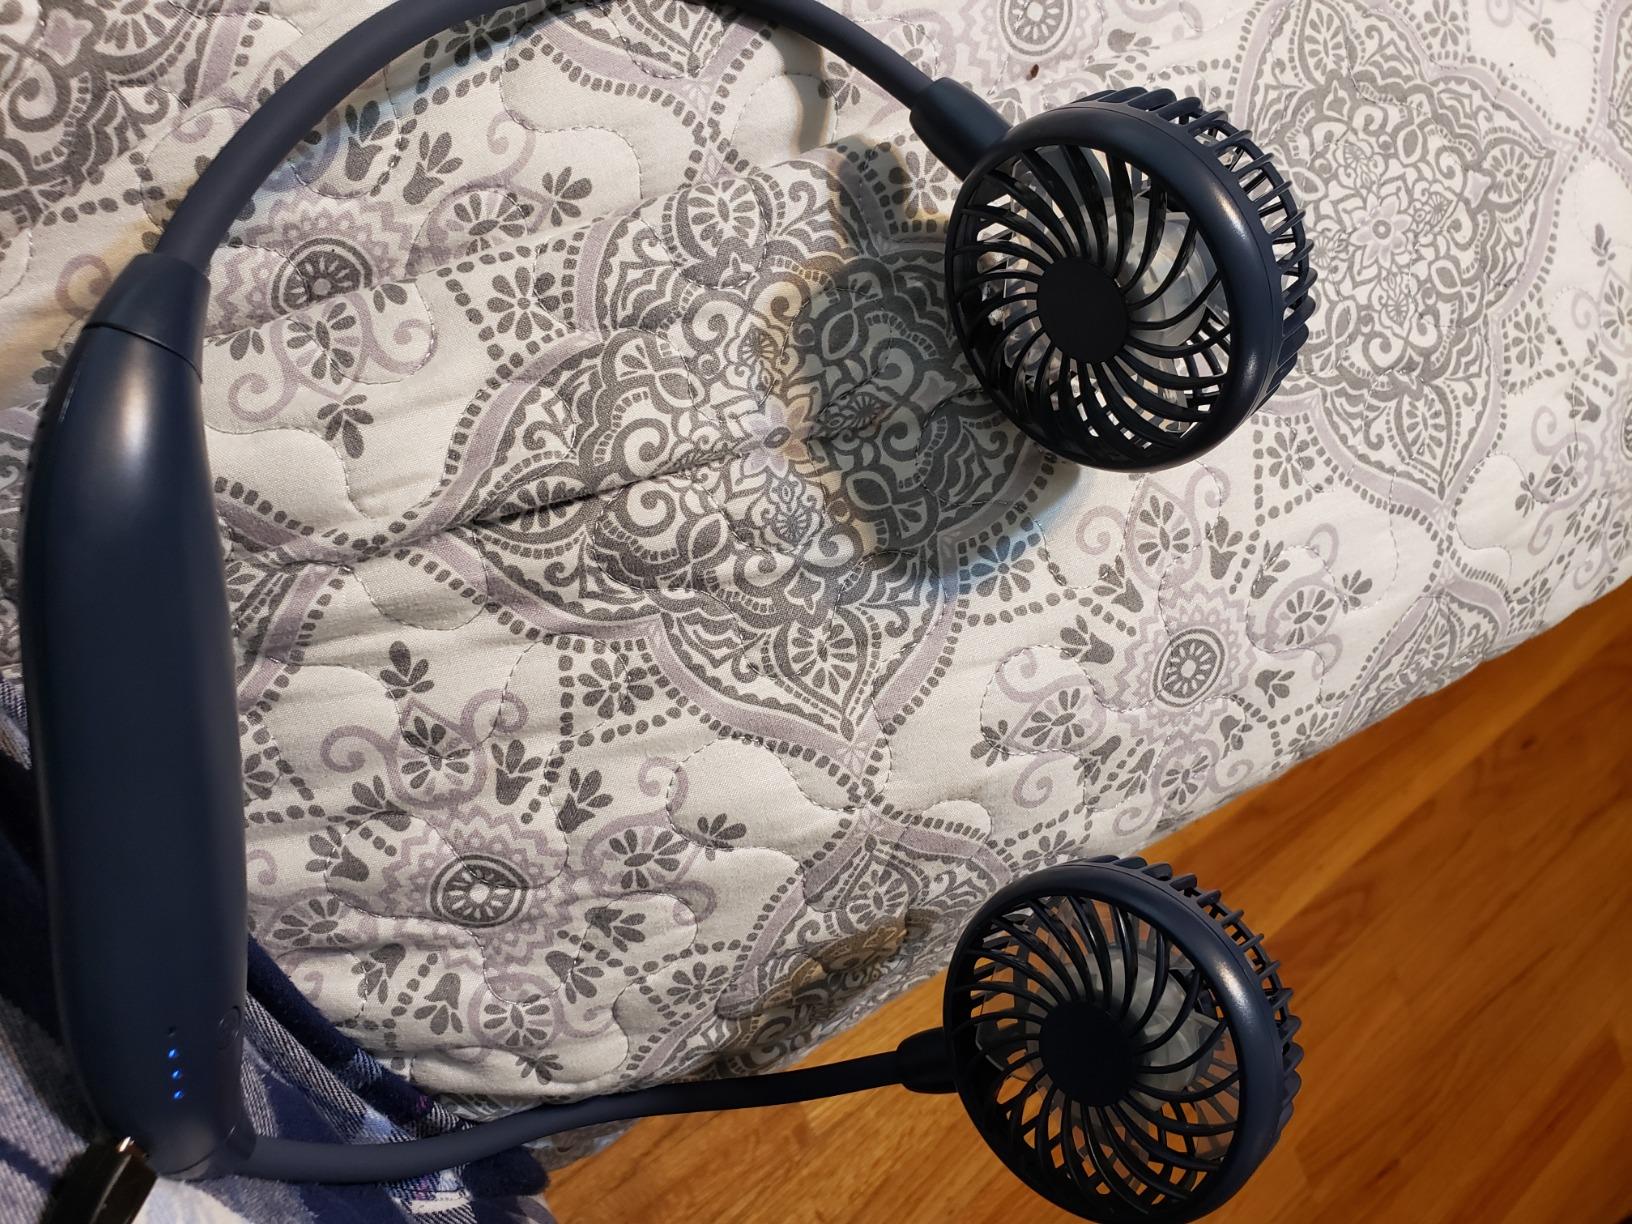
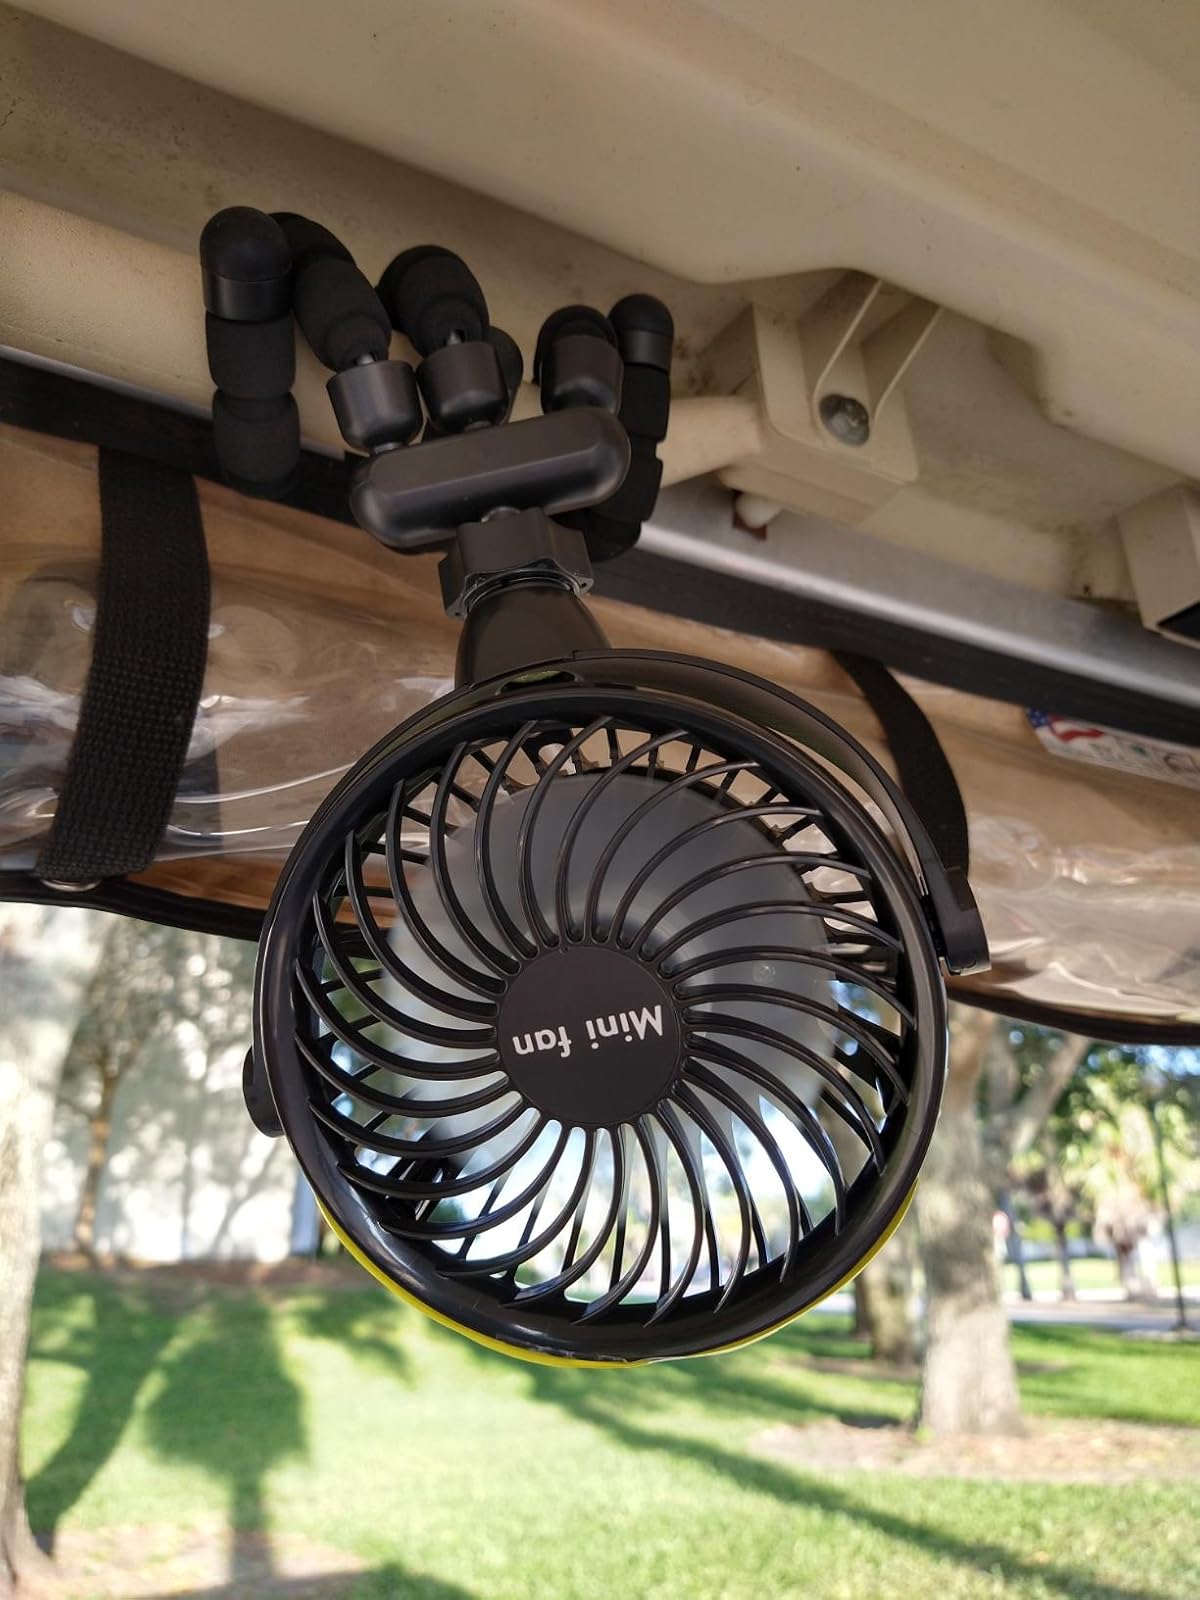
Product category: fan
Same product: no